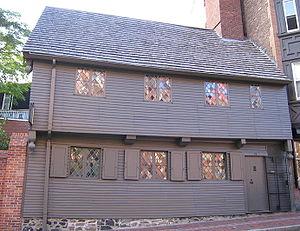
La maison de Paul Revere, construite en 1680, est une maison coloniale en bois du patriote américain Paul Revere à l'époque de la Révolution américaine. Elle est située au 19 North Square à Boston dans le Massachusetts et est maintenant un musée.